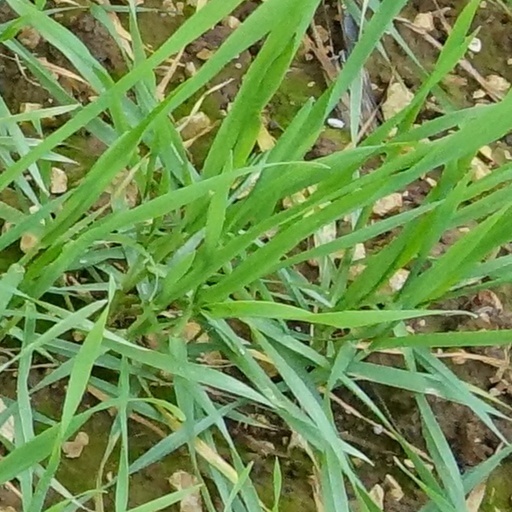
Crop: wheat